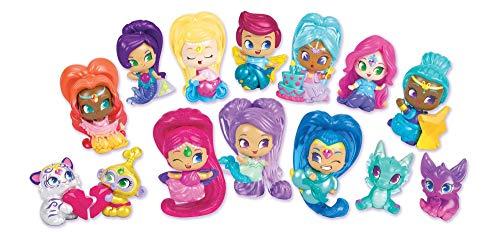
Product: Fisher-Price Nickelodeon Shimmer & Shine, Teenie Genies, Genie Gem Cruiser
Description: Rainbow color-change genie genie gem cruiser comes with color-change teenie genie imma imma is the rainbow waterfall genie who cares for all of the wishing magic in zahramay falls.
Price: $19.99
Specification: ProductDimensions:4x11x8inches|ItemWeight:1pounds|ShippingWeight:1.5pounds(Viewshippingratesandpolicies)|DomesticShipping:ItemcanbeshippedwithinU.S.|InternationalShipping:ThisitemcanbeshippedtoselectcountriesoutsideoftheU.S.LearnMore|ASIN:B073GKG3MY|Itemmodelnumber:FHP02|Manufacturerrecommendedage:3-6months